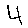
Label: 4